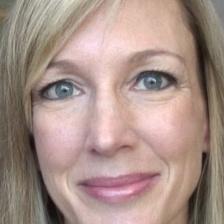
Label: faces